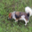
Label: dog